1852–53 United States Senate elections

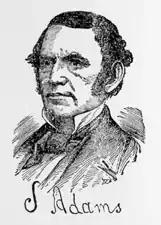
Senator Stephen Adams

Democrat Solomon W. Downs lost re-election to Whig businessman Judah P. Benjamin in January 1852. Some Whig newspapers thought Benjamin too young and inexperienced at forty, despite his undoubted talent, but the Whig legislative caucus selected him on the second ballot, and he was elected by the legislature.